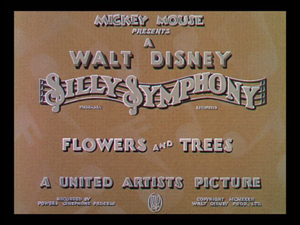
Blomster og træer
Blomster og træer er en kort tegnefilm fra 1932, der har æren af at